List of current senators of Canada

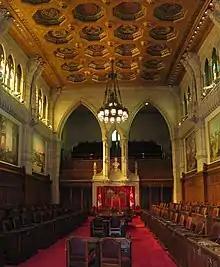
View of the Senate Chamber in Ottawa

This article provides an up-to-date list of the members of the Senate of Canada, the upper house of the Parliament of Canada, including their names, provinces or territories, political affiliations, and appointment dates. The list reflects the latest official records and is presented in a sortable table format. The 105 senators are appointed by the governor general on the advice of the prime minister, unlike the elected members of the House of Commons.